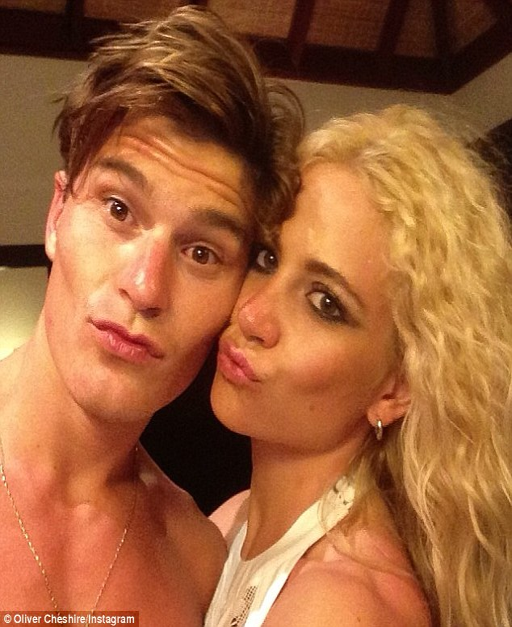
fun in the sun : the couple shared a picture of their burnt noses after too much time in the sun